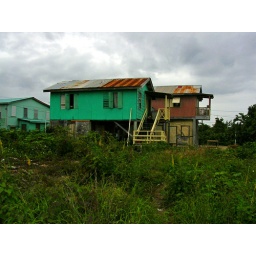
houses under a stormy sky